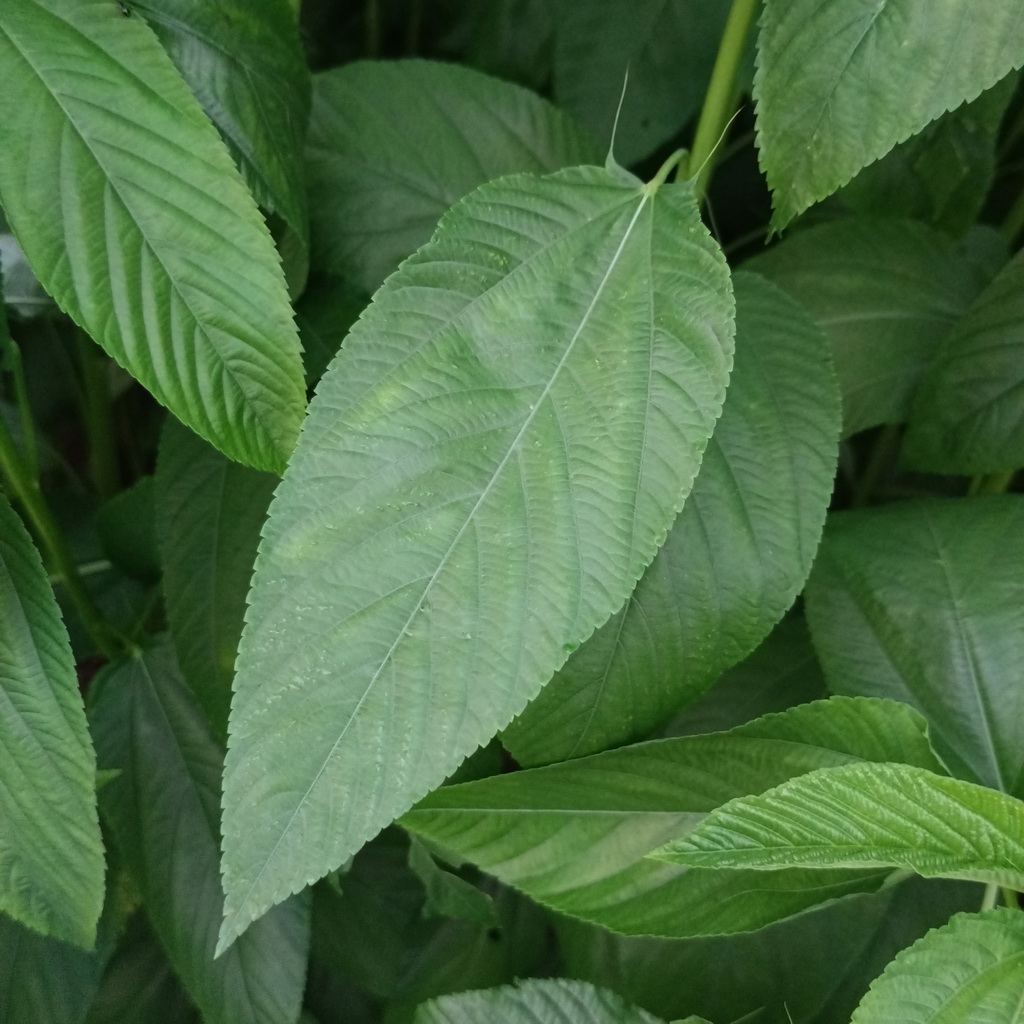
Label: Fresh